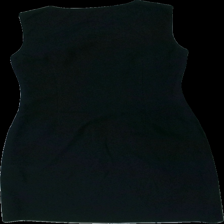
View: back
Type: Dress
Category: Ladies
Brand: Part Two
Brand text on label: 36
Colors: Black
Material: 100% polyester
Cut: Regular, C-collar
Size: S
Season: All
Stains: Minor
Price range: 150-250
Recommended usage: Reuse